Never Again the Burning Times

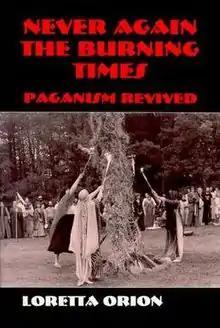
The front cover to the book.

Never Again the Burning Times: Paganism Revisited is an anthropological study of the Wiccan and wider Pagan community in the United States. It was written by the American anthropologist Loretta Orion (1944-2022) and published by Waveland Press in 1995.